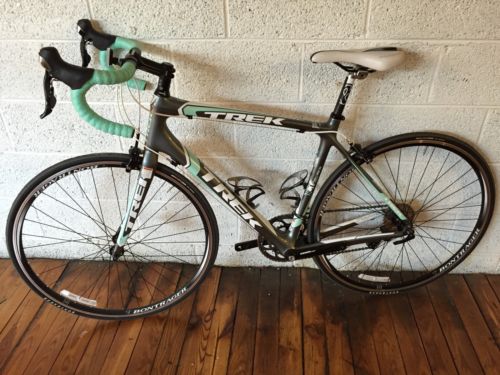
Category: bicycle